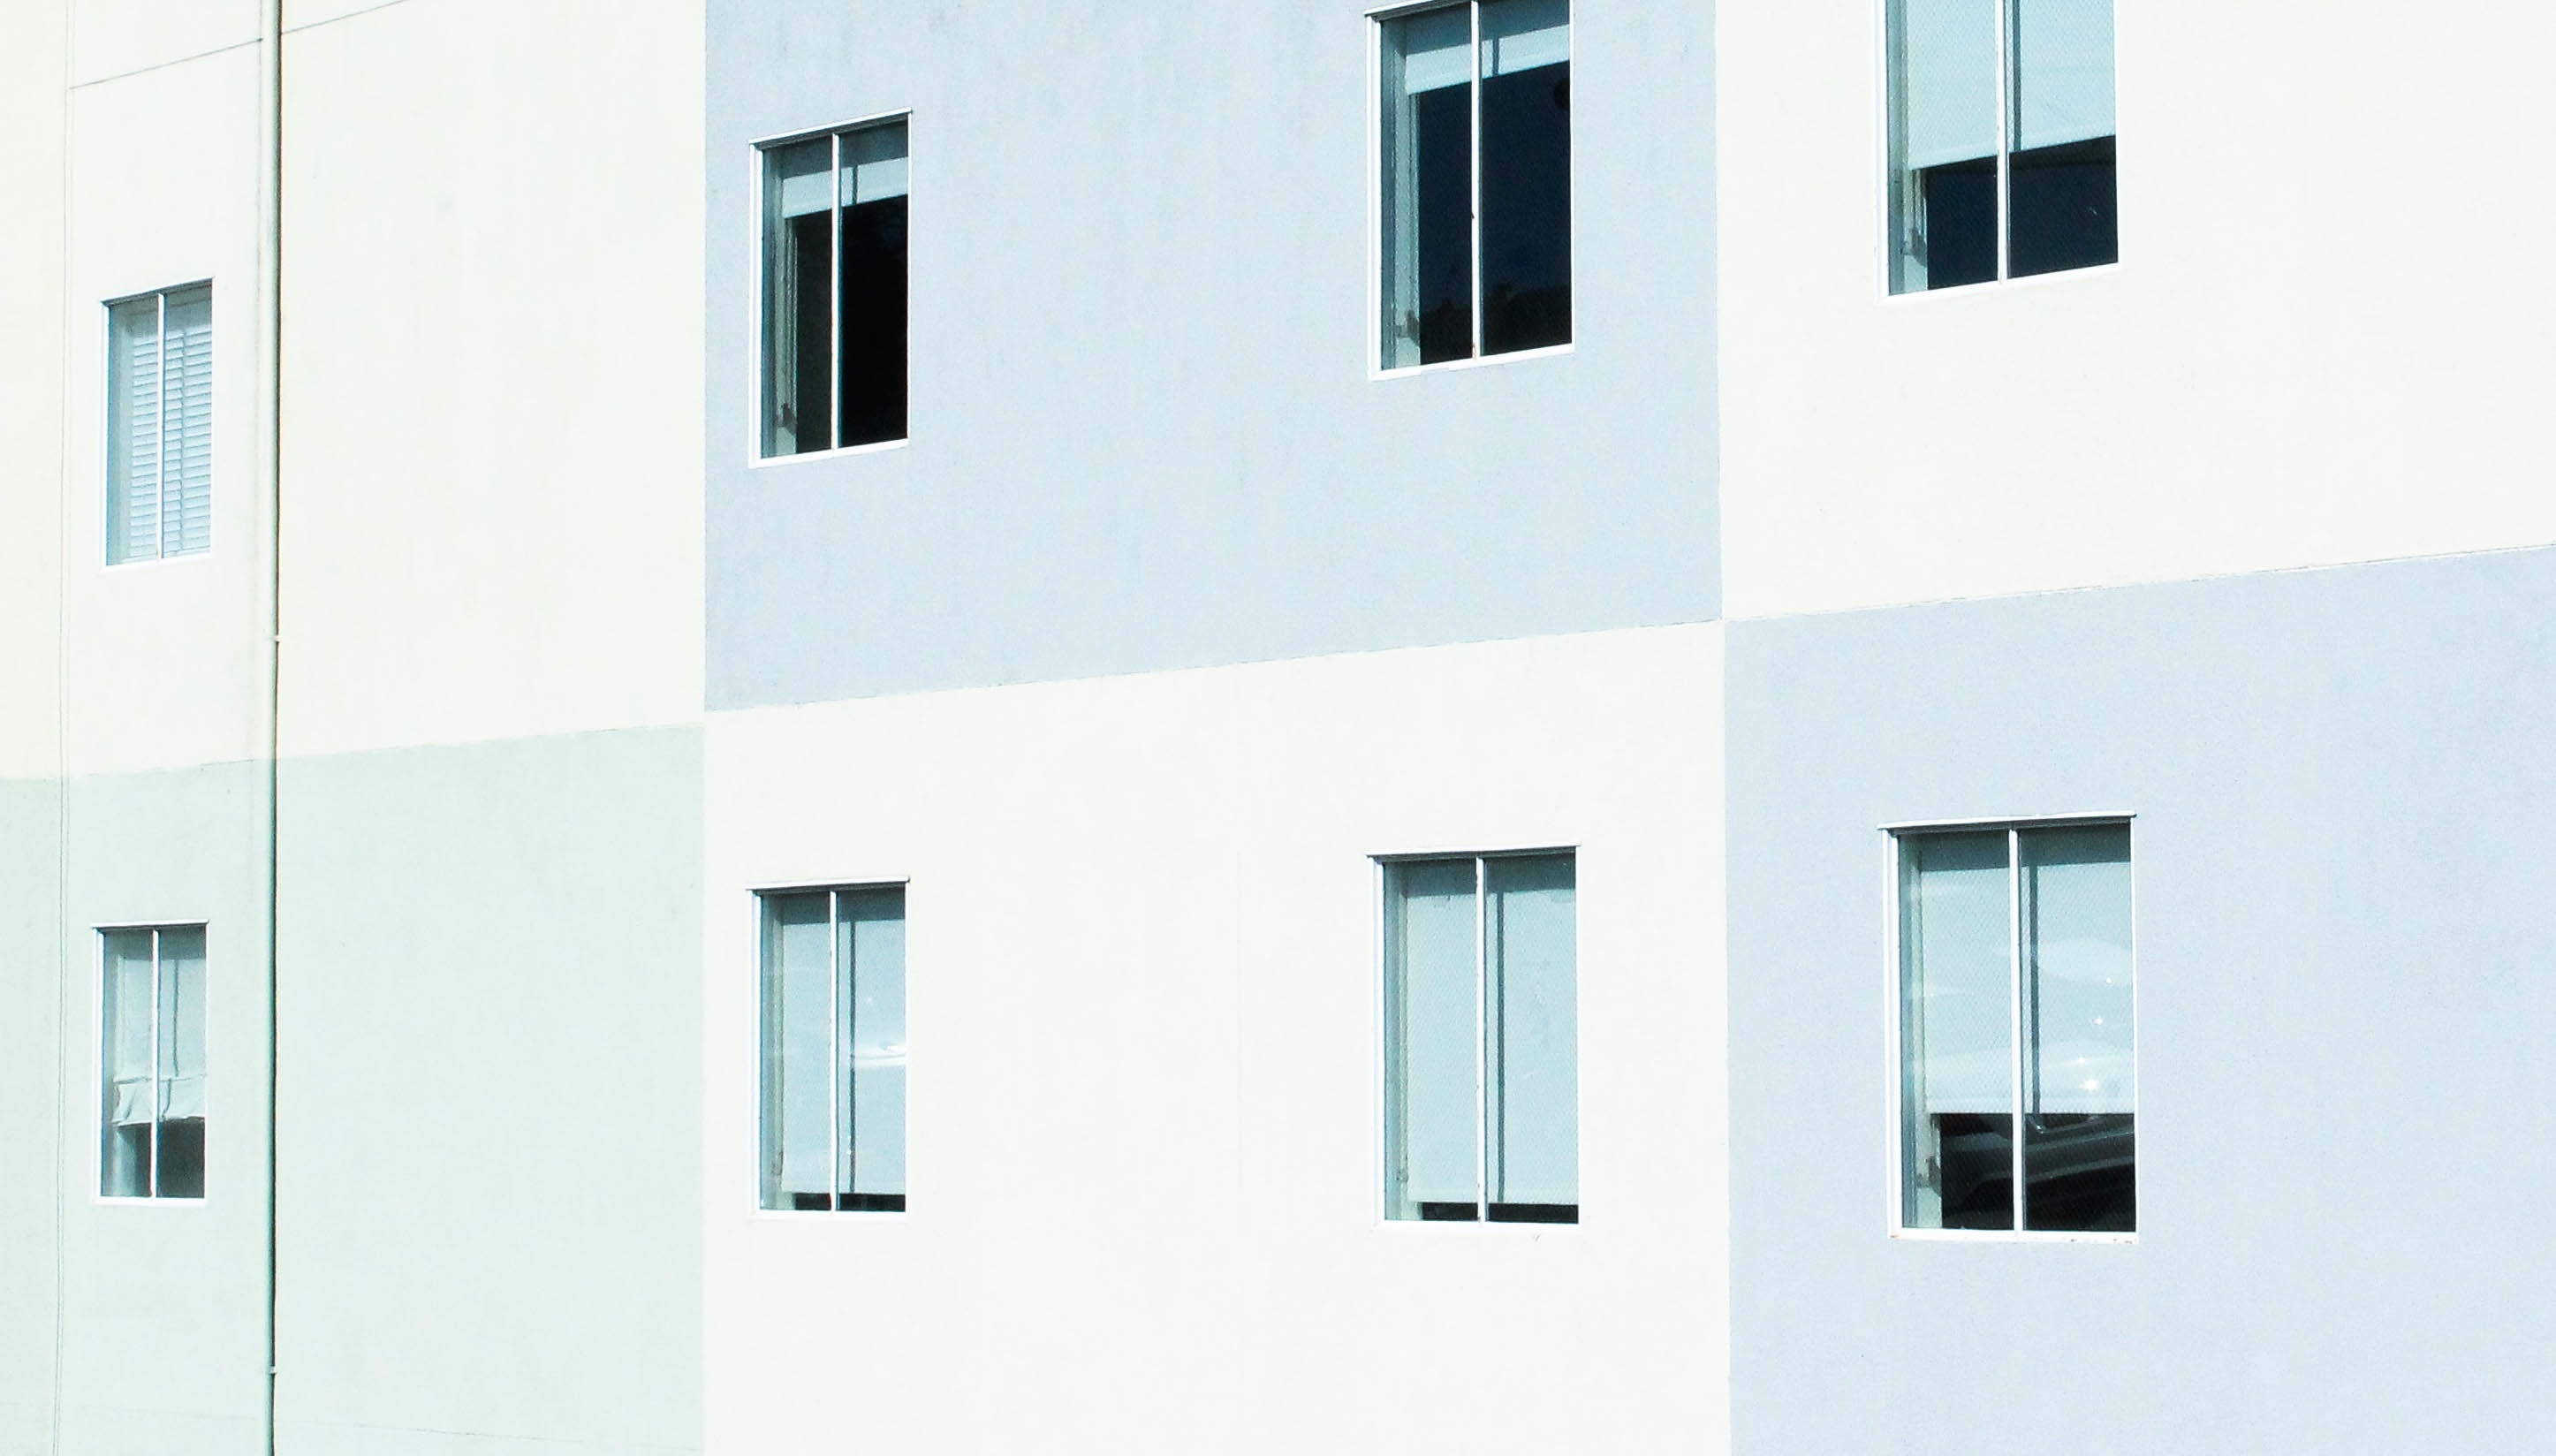
architecture, window, glass, wall, facade, property, professional, modern, plain, interior design, design, minimalist, windows, minimalism, daylighting